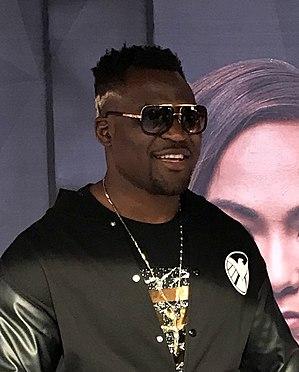
Francis Ngannou, né le 5 septembre 1986 à Batié, au Cameroun, est un pratiquant camerounais d'arts martiaux mixtes. Il combat actuellement à l'Ultimate Fighting Championship dans la division des poids lourds.